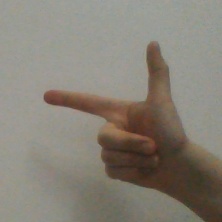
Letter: yaa